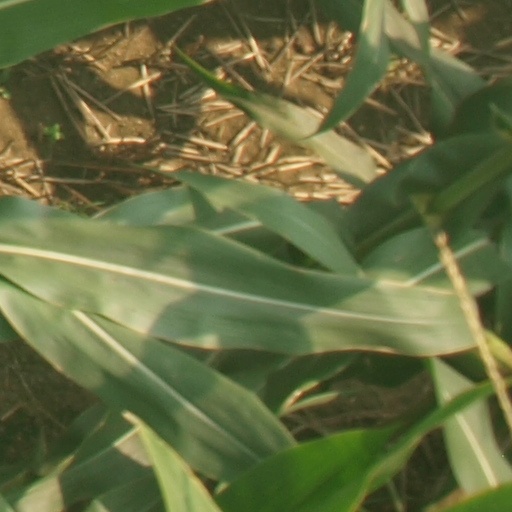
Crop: maize; corn